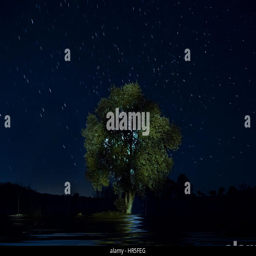
the tree and the lake under the stars